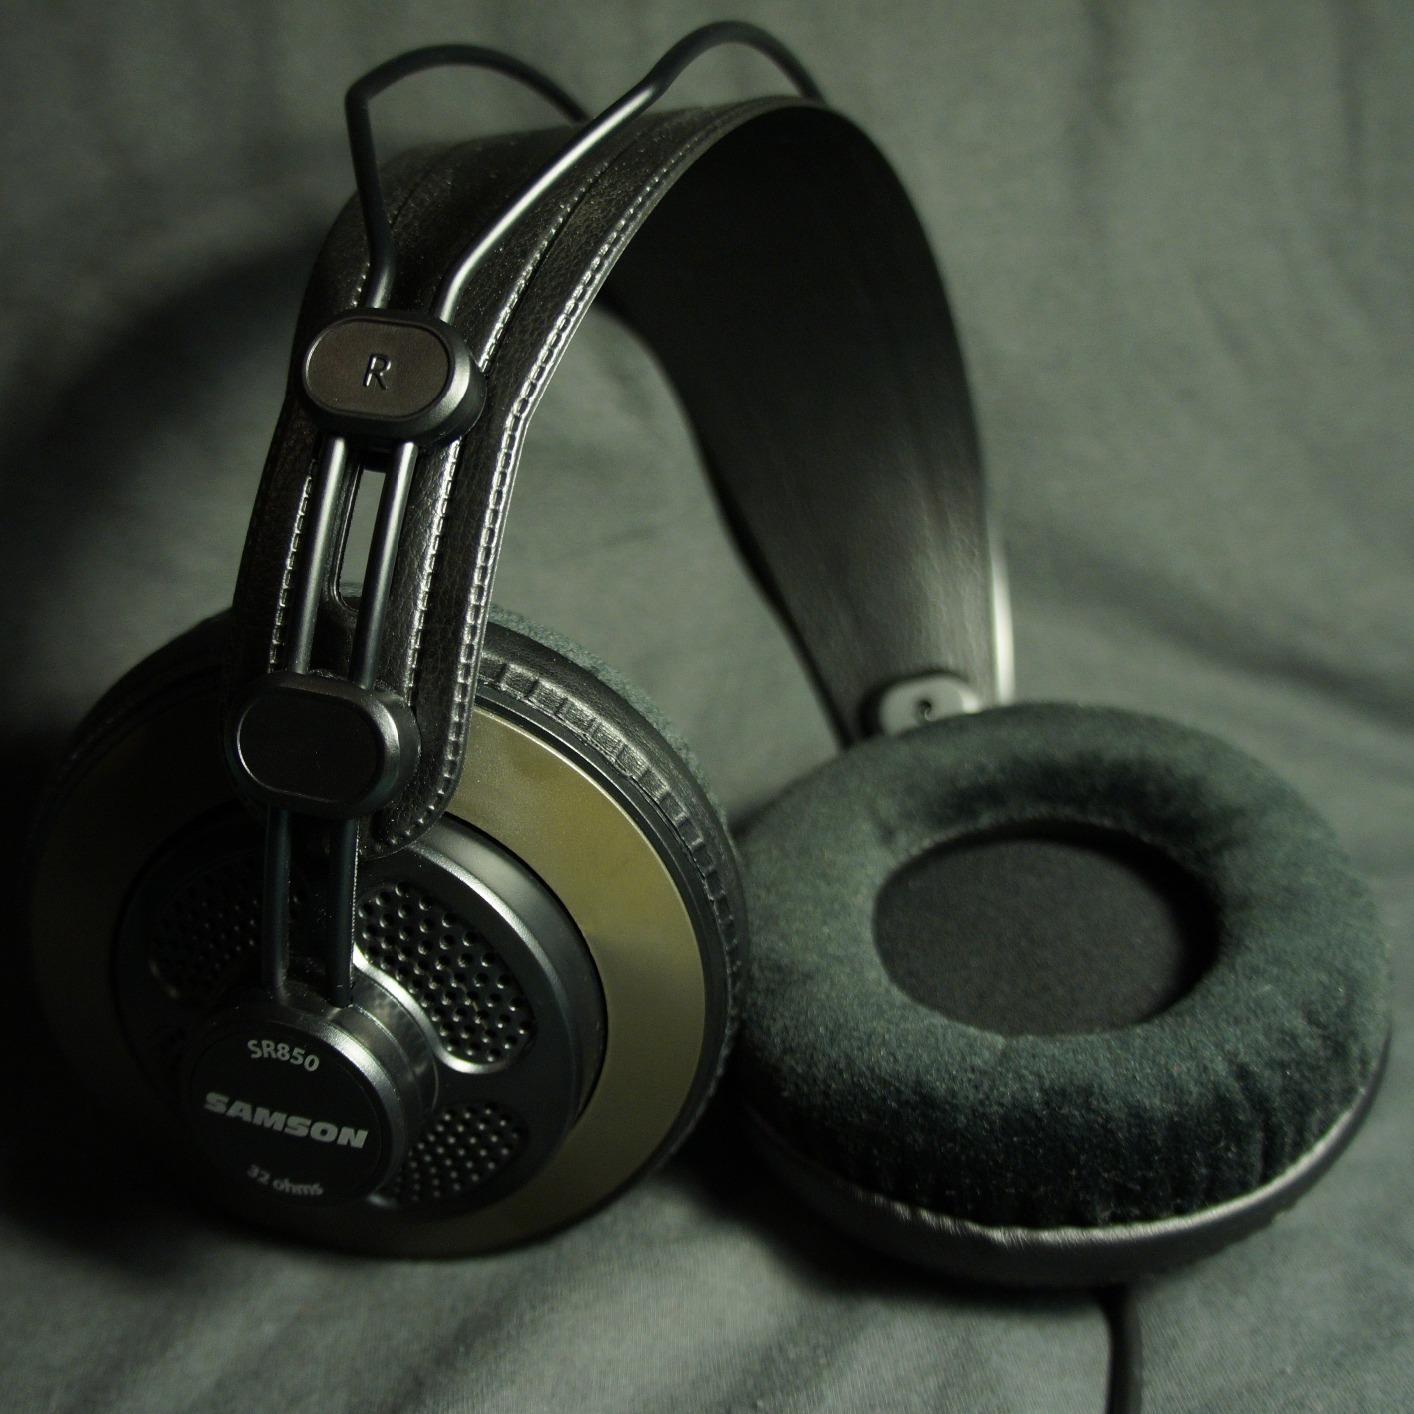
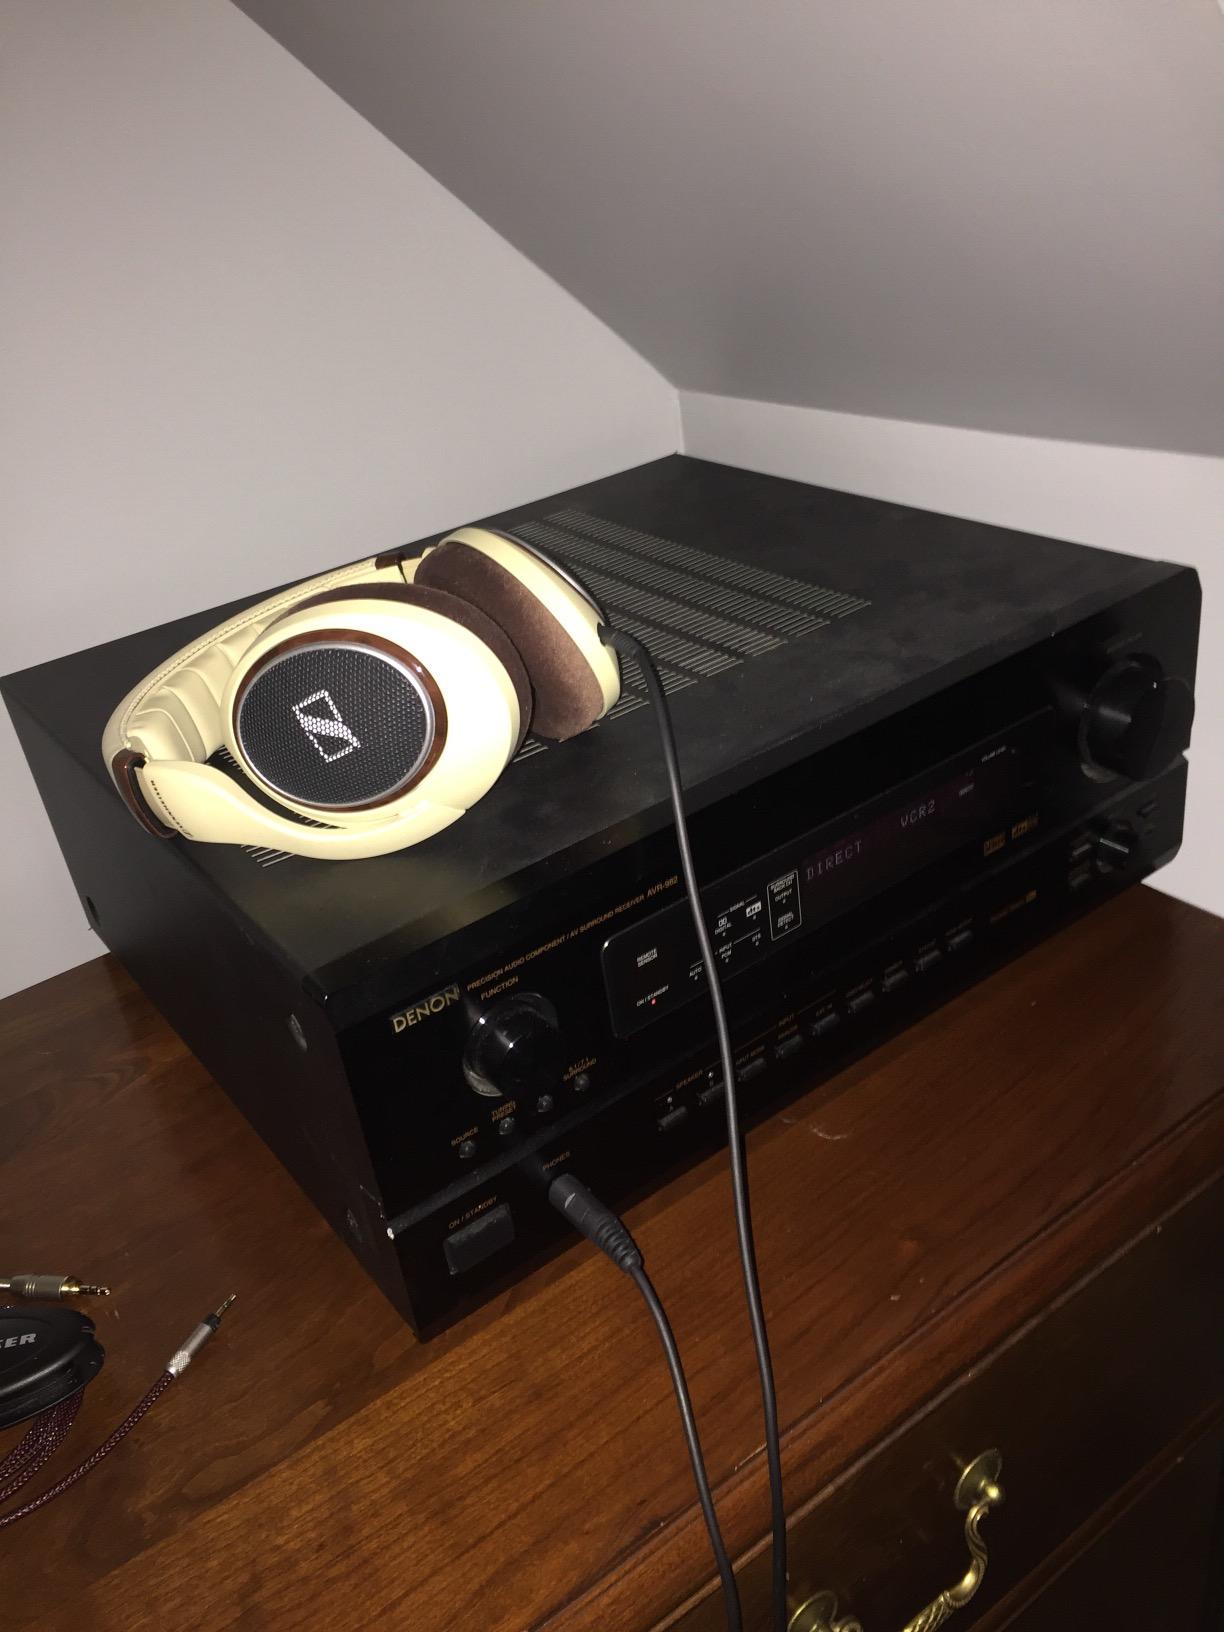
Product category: headphones
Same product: no